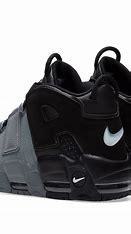
Brand: Nike
Model: Air More Uptempo 96